Til It Happens to You

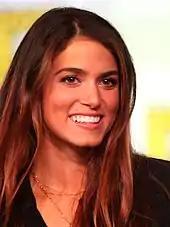
Nikki Reed smiling.

In August 2015, it was announced that the song would be released as part of a public service announcement (PSA) video, directed by Catherine Hardwicke, to raise awareness about sexual assaults in college campuses. "The Hollywood Reporter" described it as casting "an emotional spotlight on young women in vulnerable situations that college students will readily recognize". Hardwicke said of the PSA's important message: "You can't watch the documentary without screaming at the screen. We tried to capture those stories in a very visceral way and add another voice to this powerful call to action." Production costs were underwritten by the film's executive producers, Paul Blavin and Regina K. Scully. The video was released the same day as the digital release, with Gaga tweeting out a link to it and adding: "We hope u feel our love & solidarity through the song & perhaps find some peace in knowing u r not alone through this film". Warren believed that the PSA video highlighted her observations about victims coming forward to speak about the assault on them: